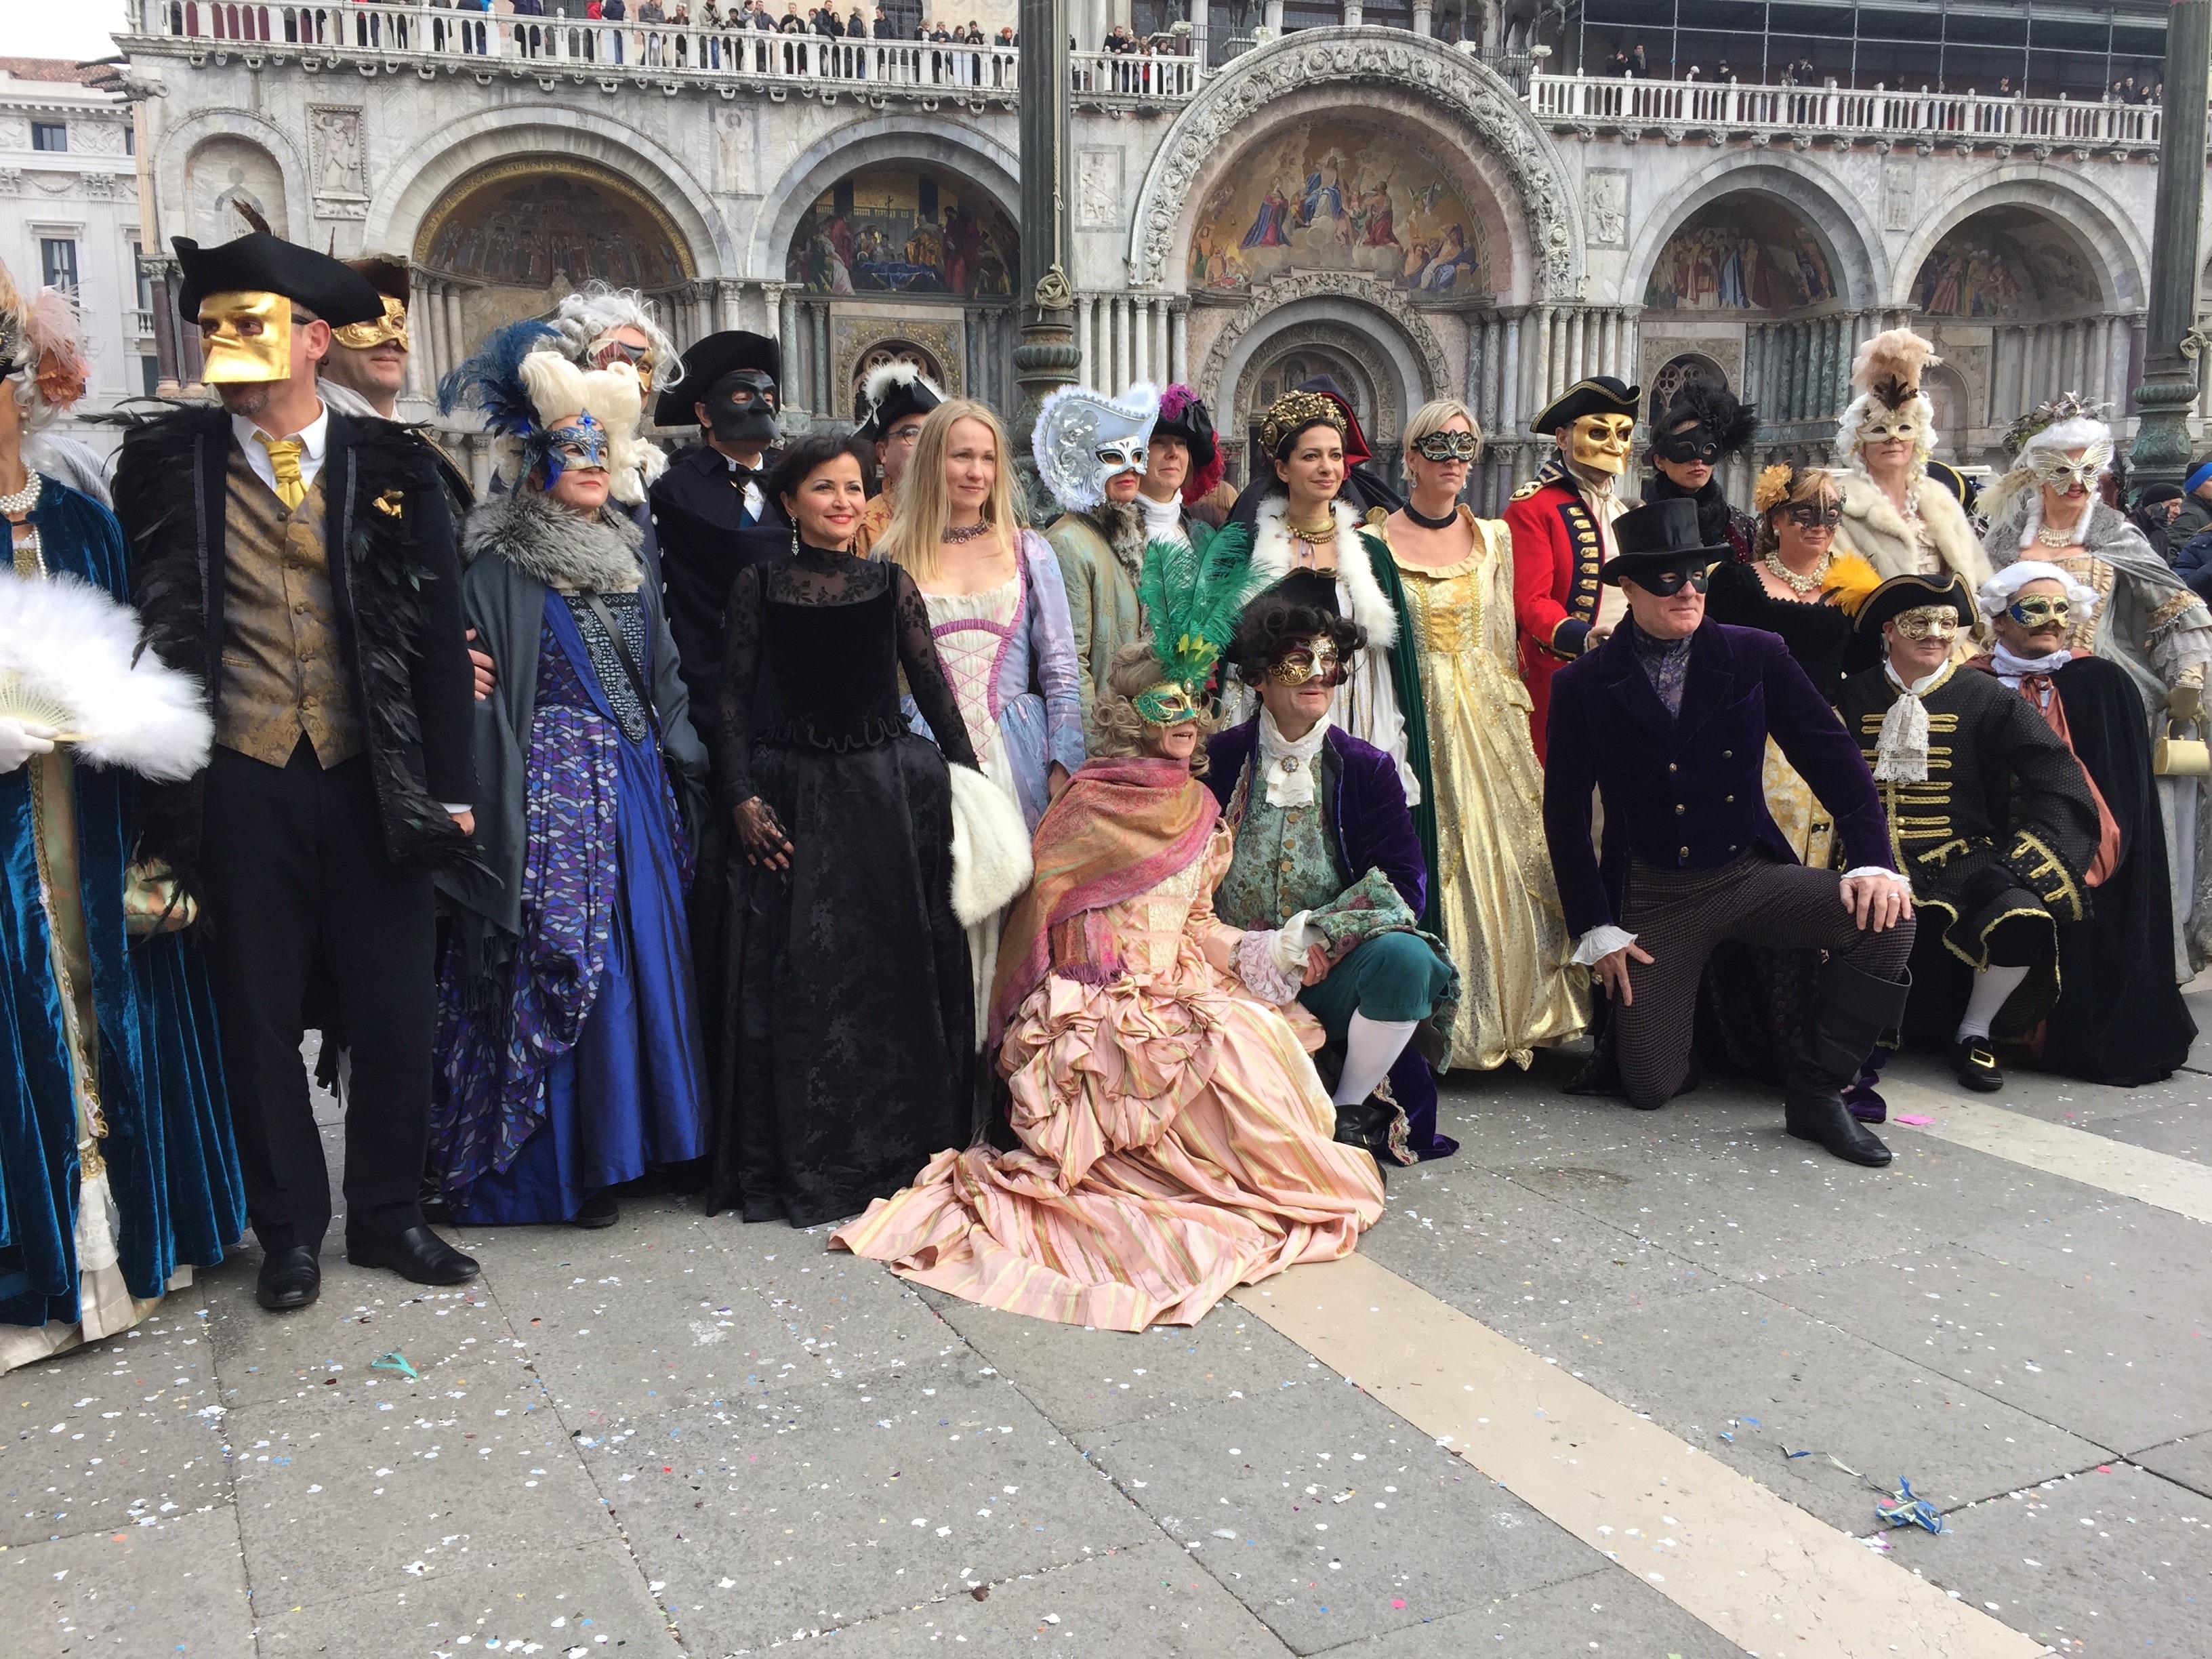
carnival, italy, clothing, tourism, festival, venezia, tradition